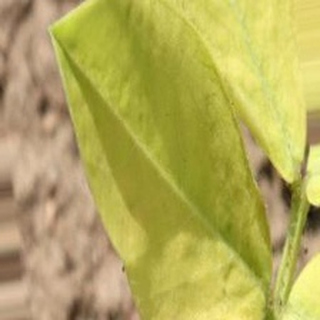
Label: groundnut_nutrition_deficiency